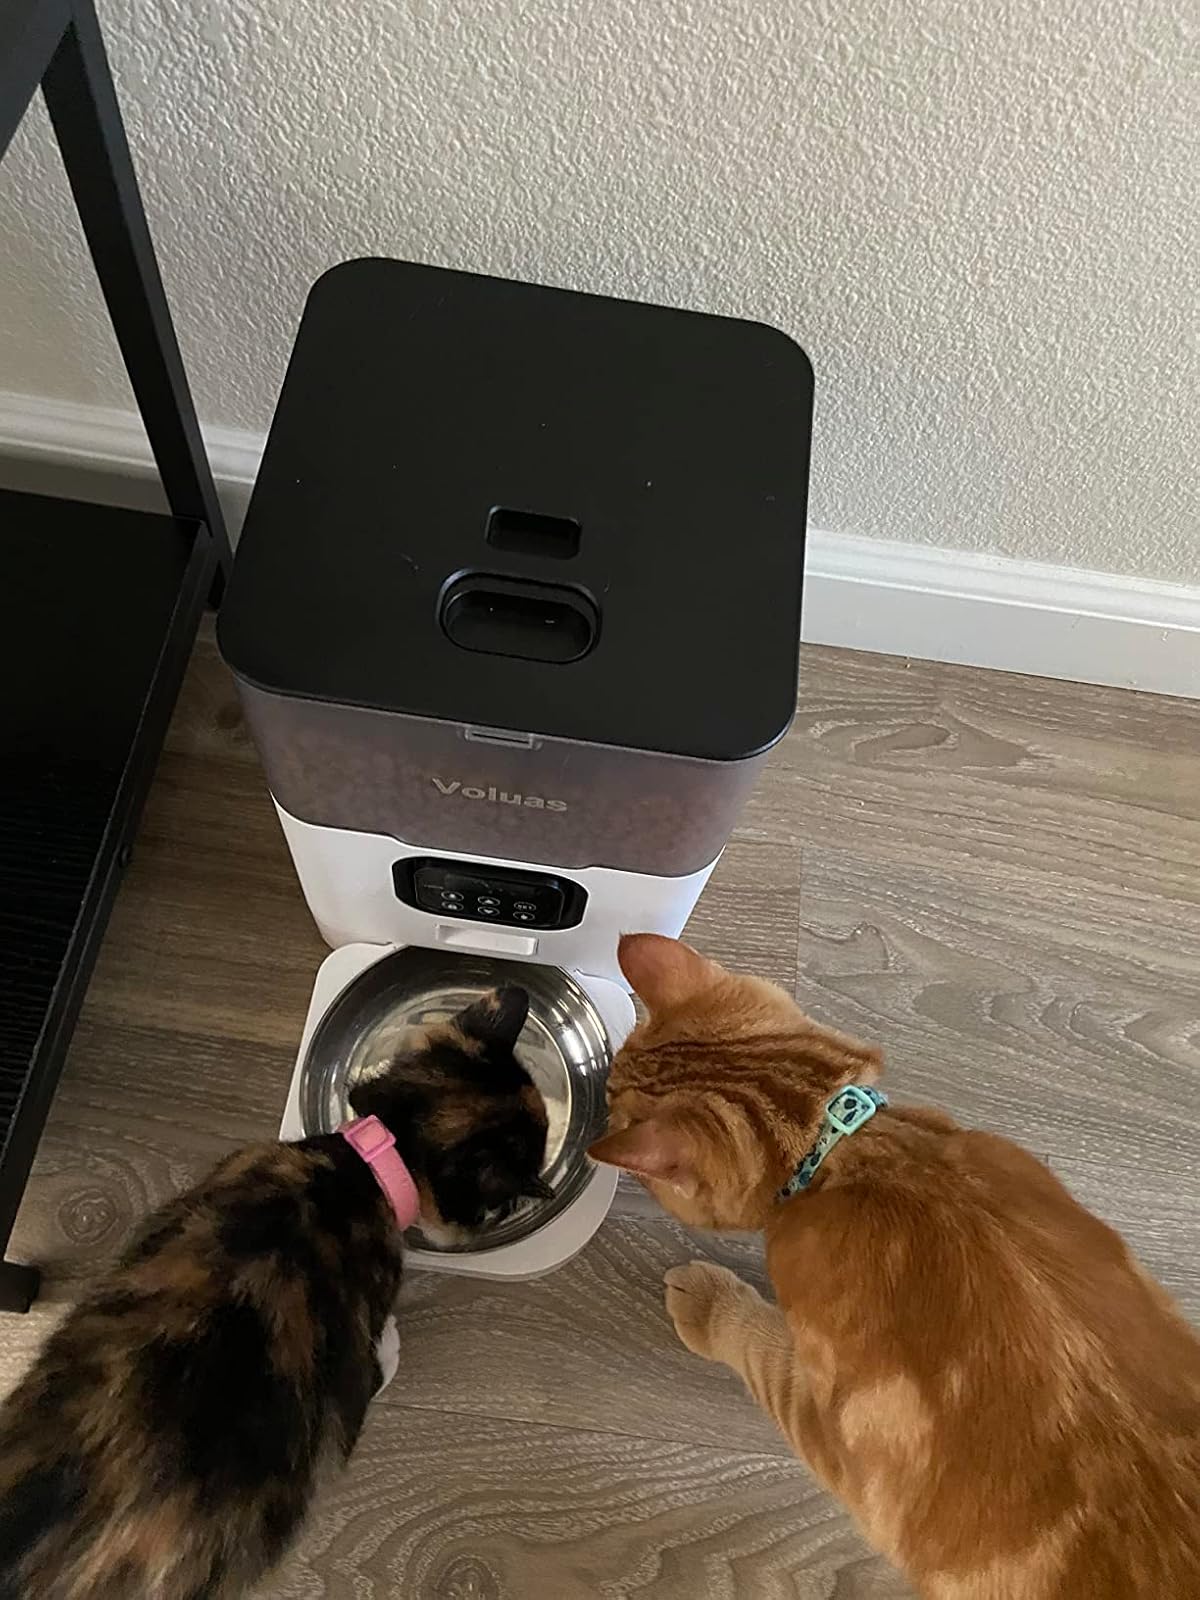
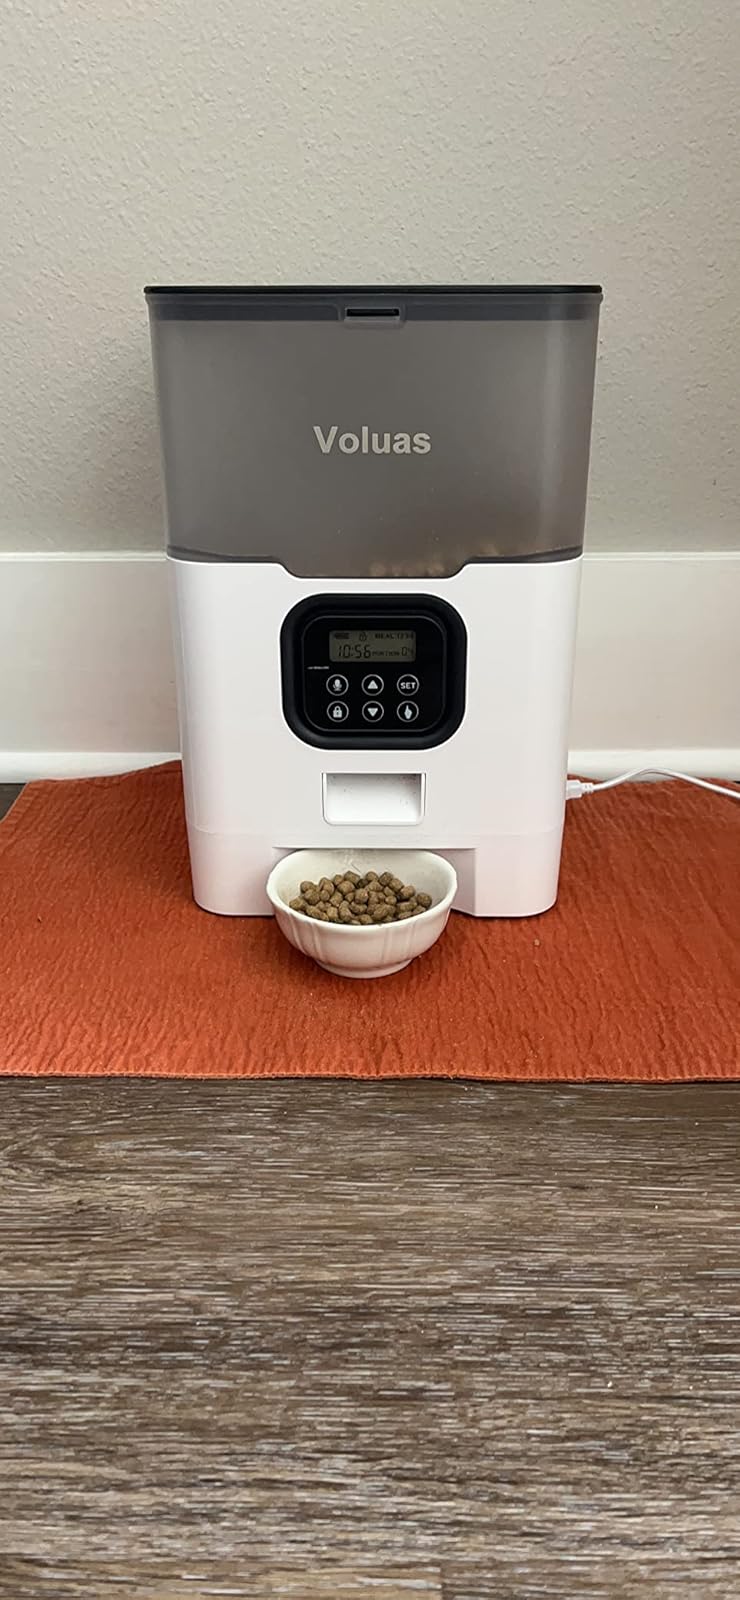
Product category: items_feeder
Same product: yes